Namibia women's national cricket team

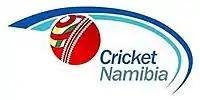

The Namibia women's national cricket team, nicknamed the Capricorn Eagles, represents the country of Namibia in international women's cricket. The team is organised by Cricket Namibia, which has been a member of the International Cricket Council (ICC) since 1992.